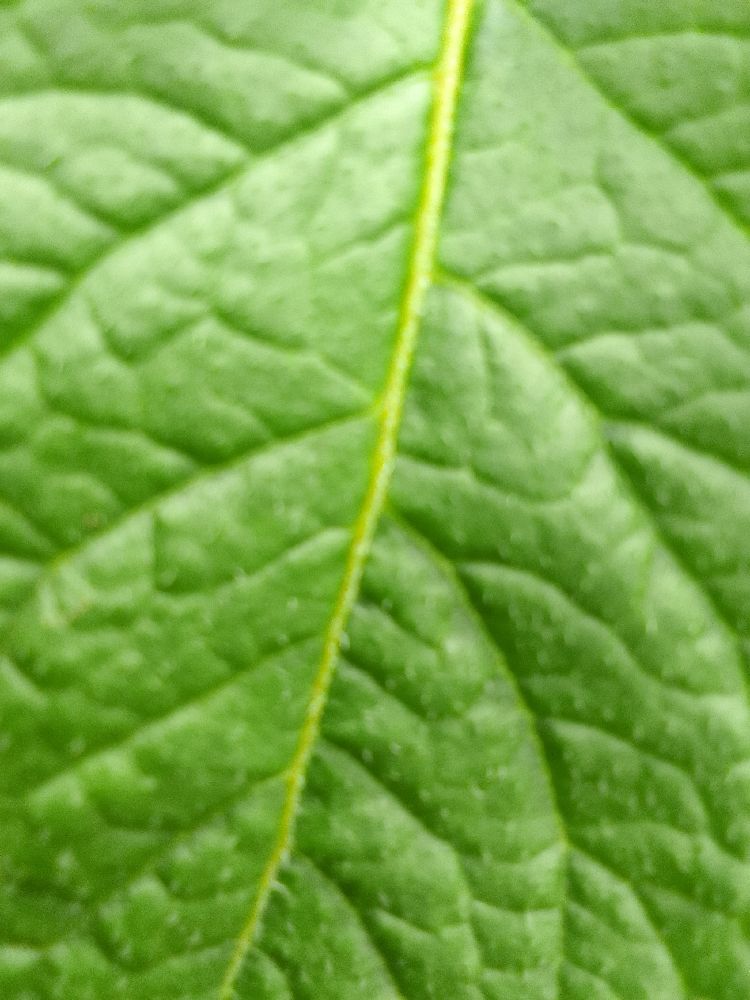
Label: Healthy